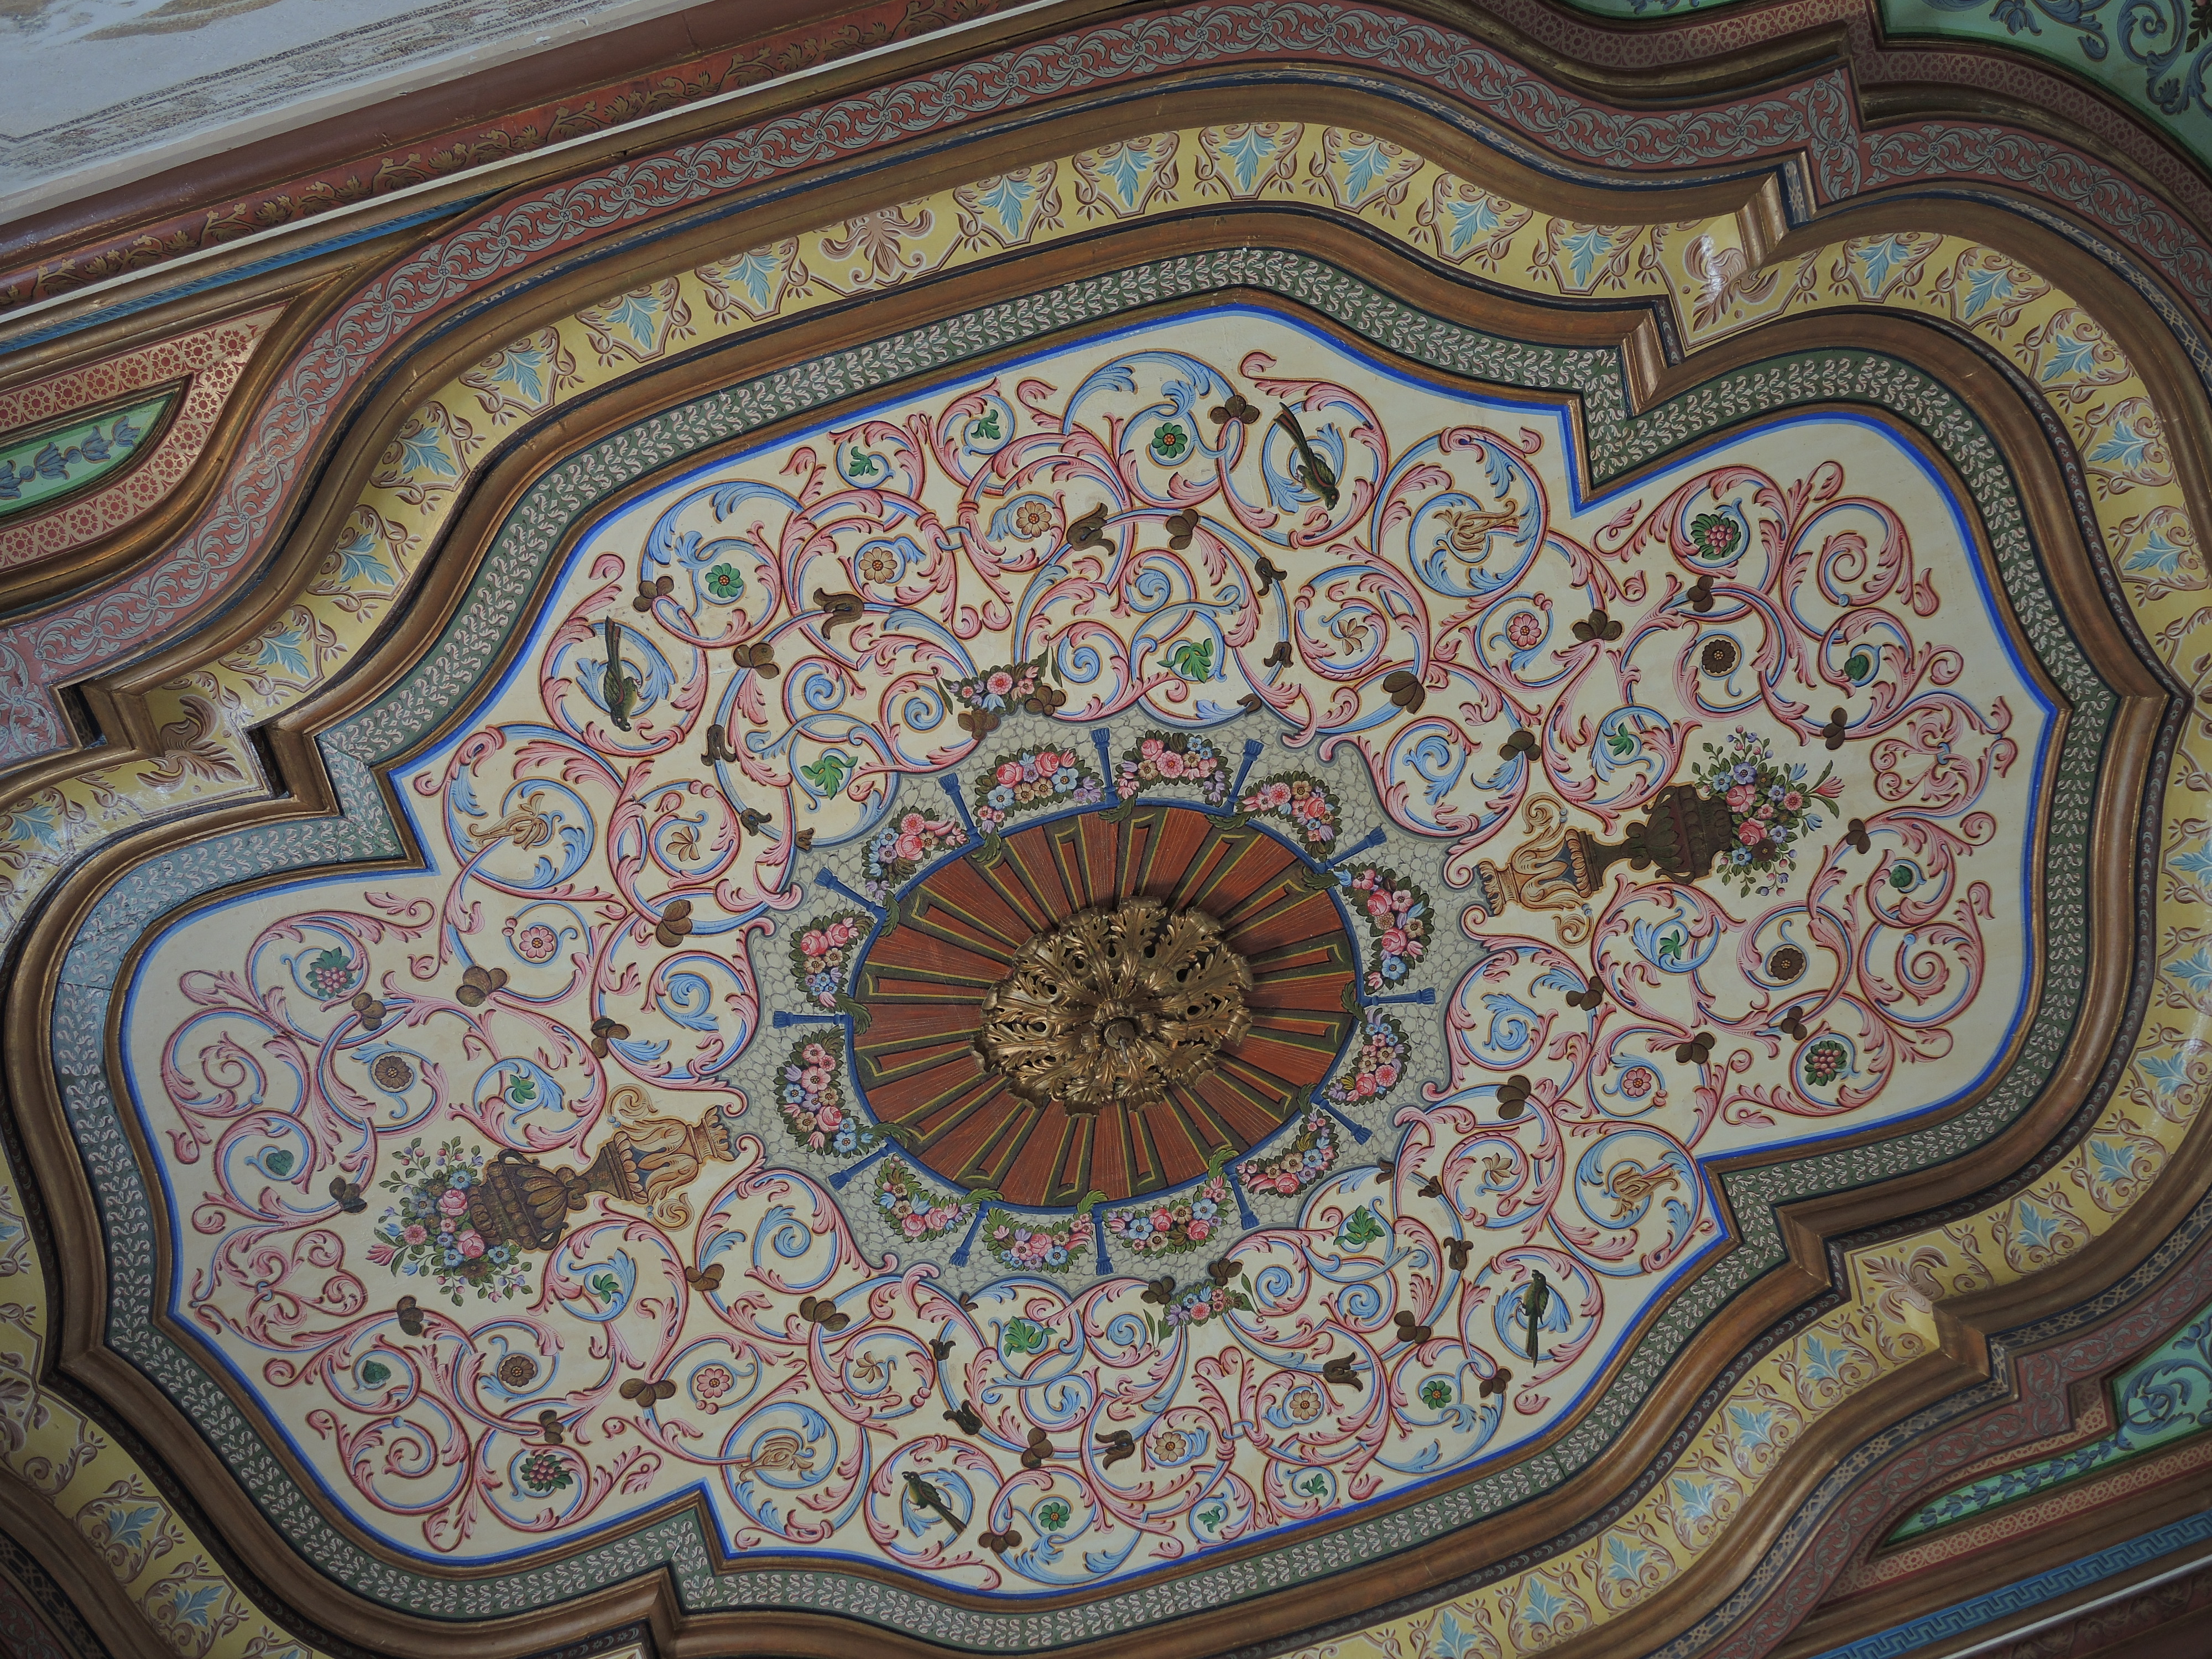
monument, statue, church, gargoyle, sculpture, art, temple, history, roman, relief, site, stone sculpture, ancient history, museum, civilization, excavation, dome, wall, pattern, symmetry, mosaic